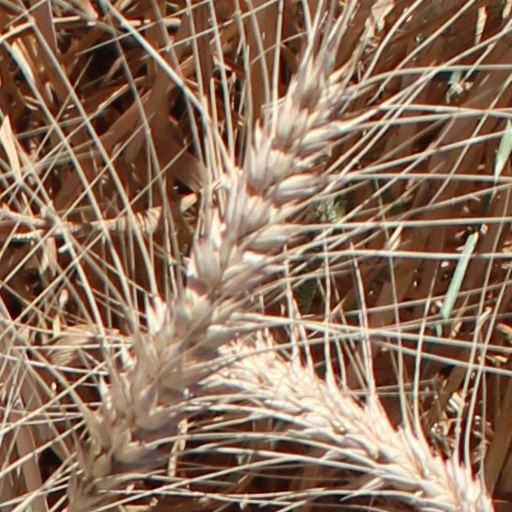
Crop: wheat